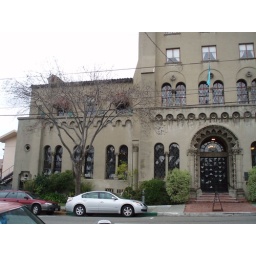
GBACG function was in first floor left side of building